Wright R-975 Whirlwind

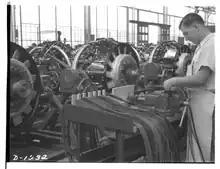
Tank manufacture (Chrysler). M-3s, the twenty-eight ton "medium" tanks being turned out in Detroit at the Chrysler tank arsenal, are powered by nine-cylinder, 400-horsepower Wright Whirlwind aviation-type engines. These men are working on the engine wiring sub-assembly.

In 1939 the U.S. Army, which had been using Continental R-670 radial engines in its light tanks, chose Continental Motors to build the R-975 under license as the engine for its M2 medium tanks. Subsequently, the same engine was selected for the M3 Lee medium tank, the M4 Sherman medium tank, the Canadian Ram tank (which used the M3 chassis), the M7 Priest self-propelled gun, the M18 Hellcat tank destroyer, and other Allied armored vehicles based on these. Continental versions of the R-975 for armored vehicles included the R-975E-C2, the R-975-C1, and the R-975-C4.